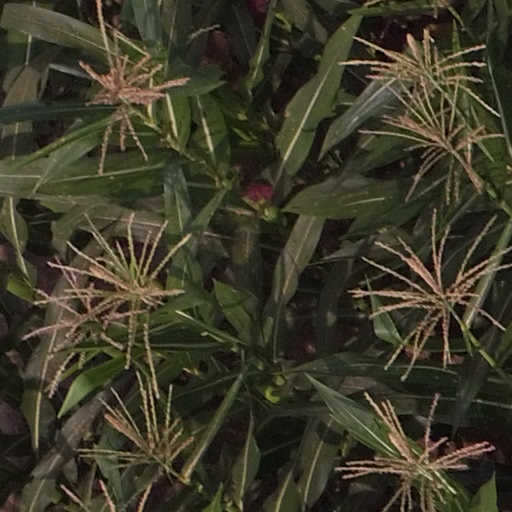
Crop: maize; corn